Bujlood

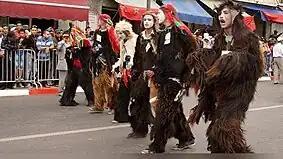
People celebrating Boujloud in Agadir, Morocco

Bujlood or "Bilmawen" is a folk Amazigh celebration observed annually after Eid al-Adha in parts of Morocco in which one person or more wears the pelt of the livestock sacrificed on Eid al-Adha.